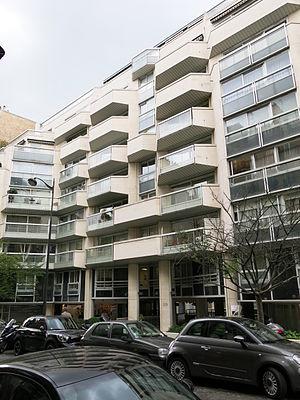
Immeuble 19 rue de Chaillot, Paris XVIe arr. Cette image est libre de droits au sens de la liberté de panorama (voir {{NoFoP-France}}), car l'immeuble n'a pas un caractère artistique certain. Voir COM:CRT/France#Freedom of panorama.